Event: Ecuador Earthquake
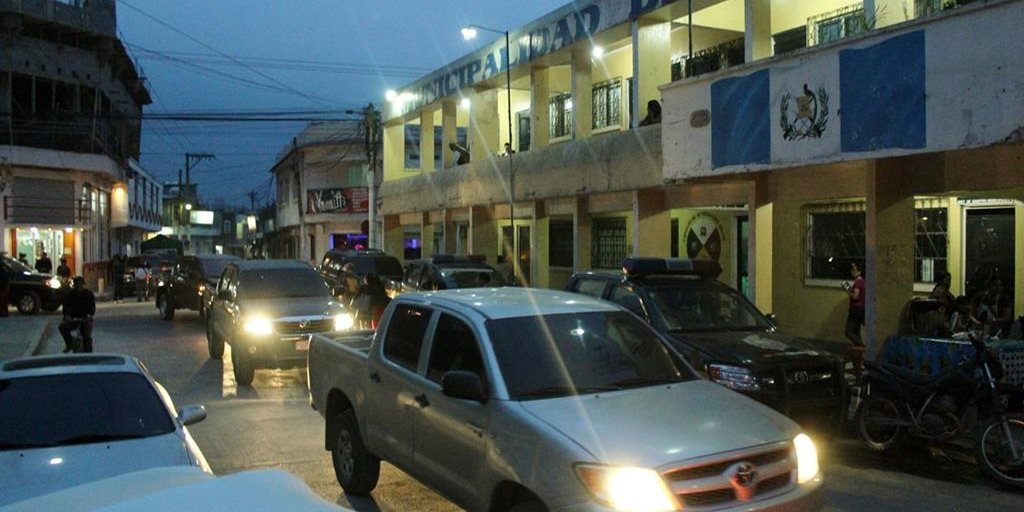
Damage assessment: no_damage